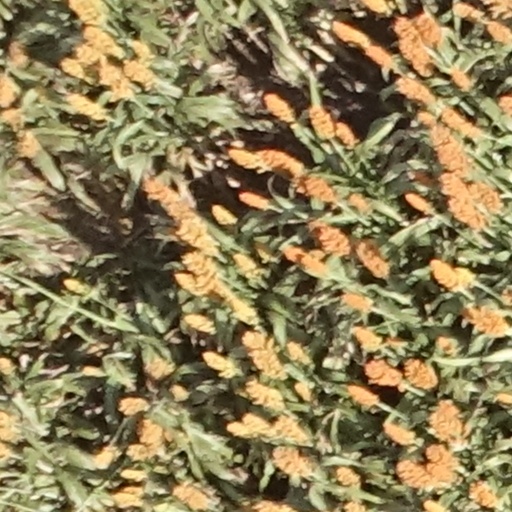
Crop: sorghum